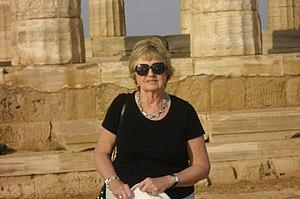
Dame Averil Millicent Cameron, DBE est une historienne britannique. Spécialiste de l'Empire byzantin, elle enseigne à l'université d'Oxford en 2017.